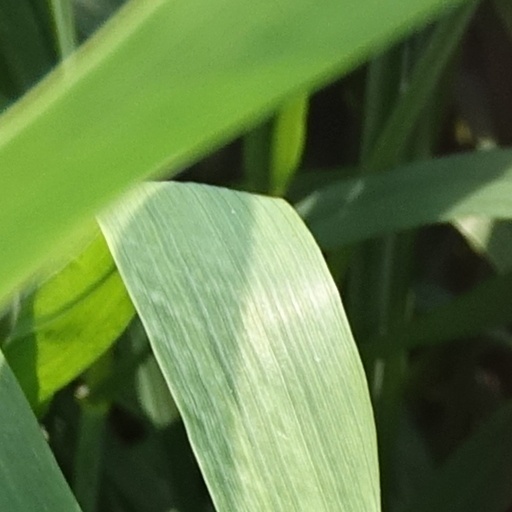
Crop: wheat